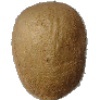
Label: kiwi